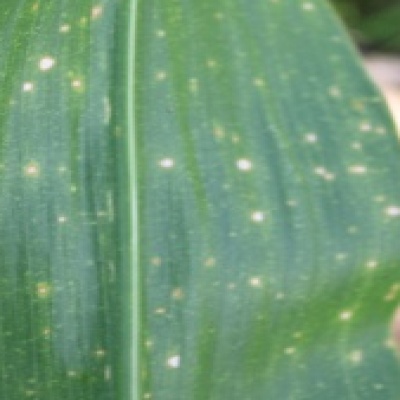
Label: Corn_(Maize)___Leaf_Spot